Polegate

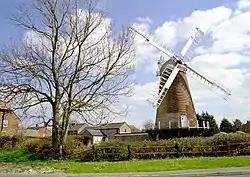
Polegate Windmill

Polegate is split into two wards for local elections, North and South Polegate. North Polegate with 4000 electors is twice the size of South Polegate's 2000 electors, returning twice as many councillors. The Parish is represented at the lowest tier by Polegate Town Council. Fifteen councillors are elected from the two wards every four years. Public meetings are held monthly at the council chambers in Polegate. The 2007 election returned twelve councillors representing the Polegate residents association, two Liberal Democrats and an Independent.